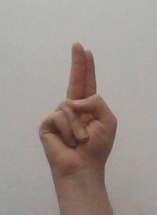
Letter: taa